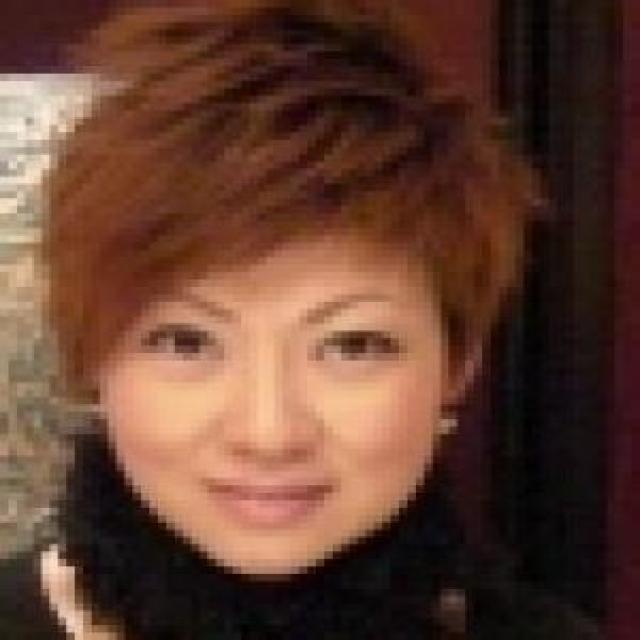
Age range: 21-44